Negro

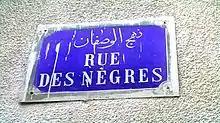
Street plate in Medina of Tunis showing, in Arabic and French, Negroes street

However, during the late 1950s and early 1960s, the word "Negro" began to be criticized as having been imposed by white people, and having connotations of racial subservience and Uncle Tomism. The term "Black", in contrast, denoted pride, power, and a rejection of the past. It took root first in more militant groups such as the Black Muslims and Black Panthers, and by 1967, SNCC leader Stokely Carmichael pushed for the abandonment of "Negro". After the Newark riots in the summer of 1967, one third to one half of young Black males polled in Newark self-identified as "Black". The term coexisted for a while with "Negro", with the newer term initially referring only to progressive or radical Blacks, while "Negro" was used more for the Black establishment. Malcolm X preferred "Black" to "Negro", but also started using the term "Afro-American" after leaving the Nation of Islam.